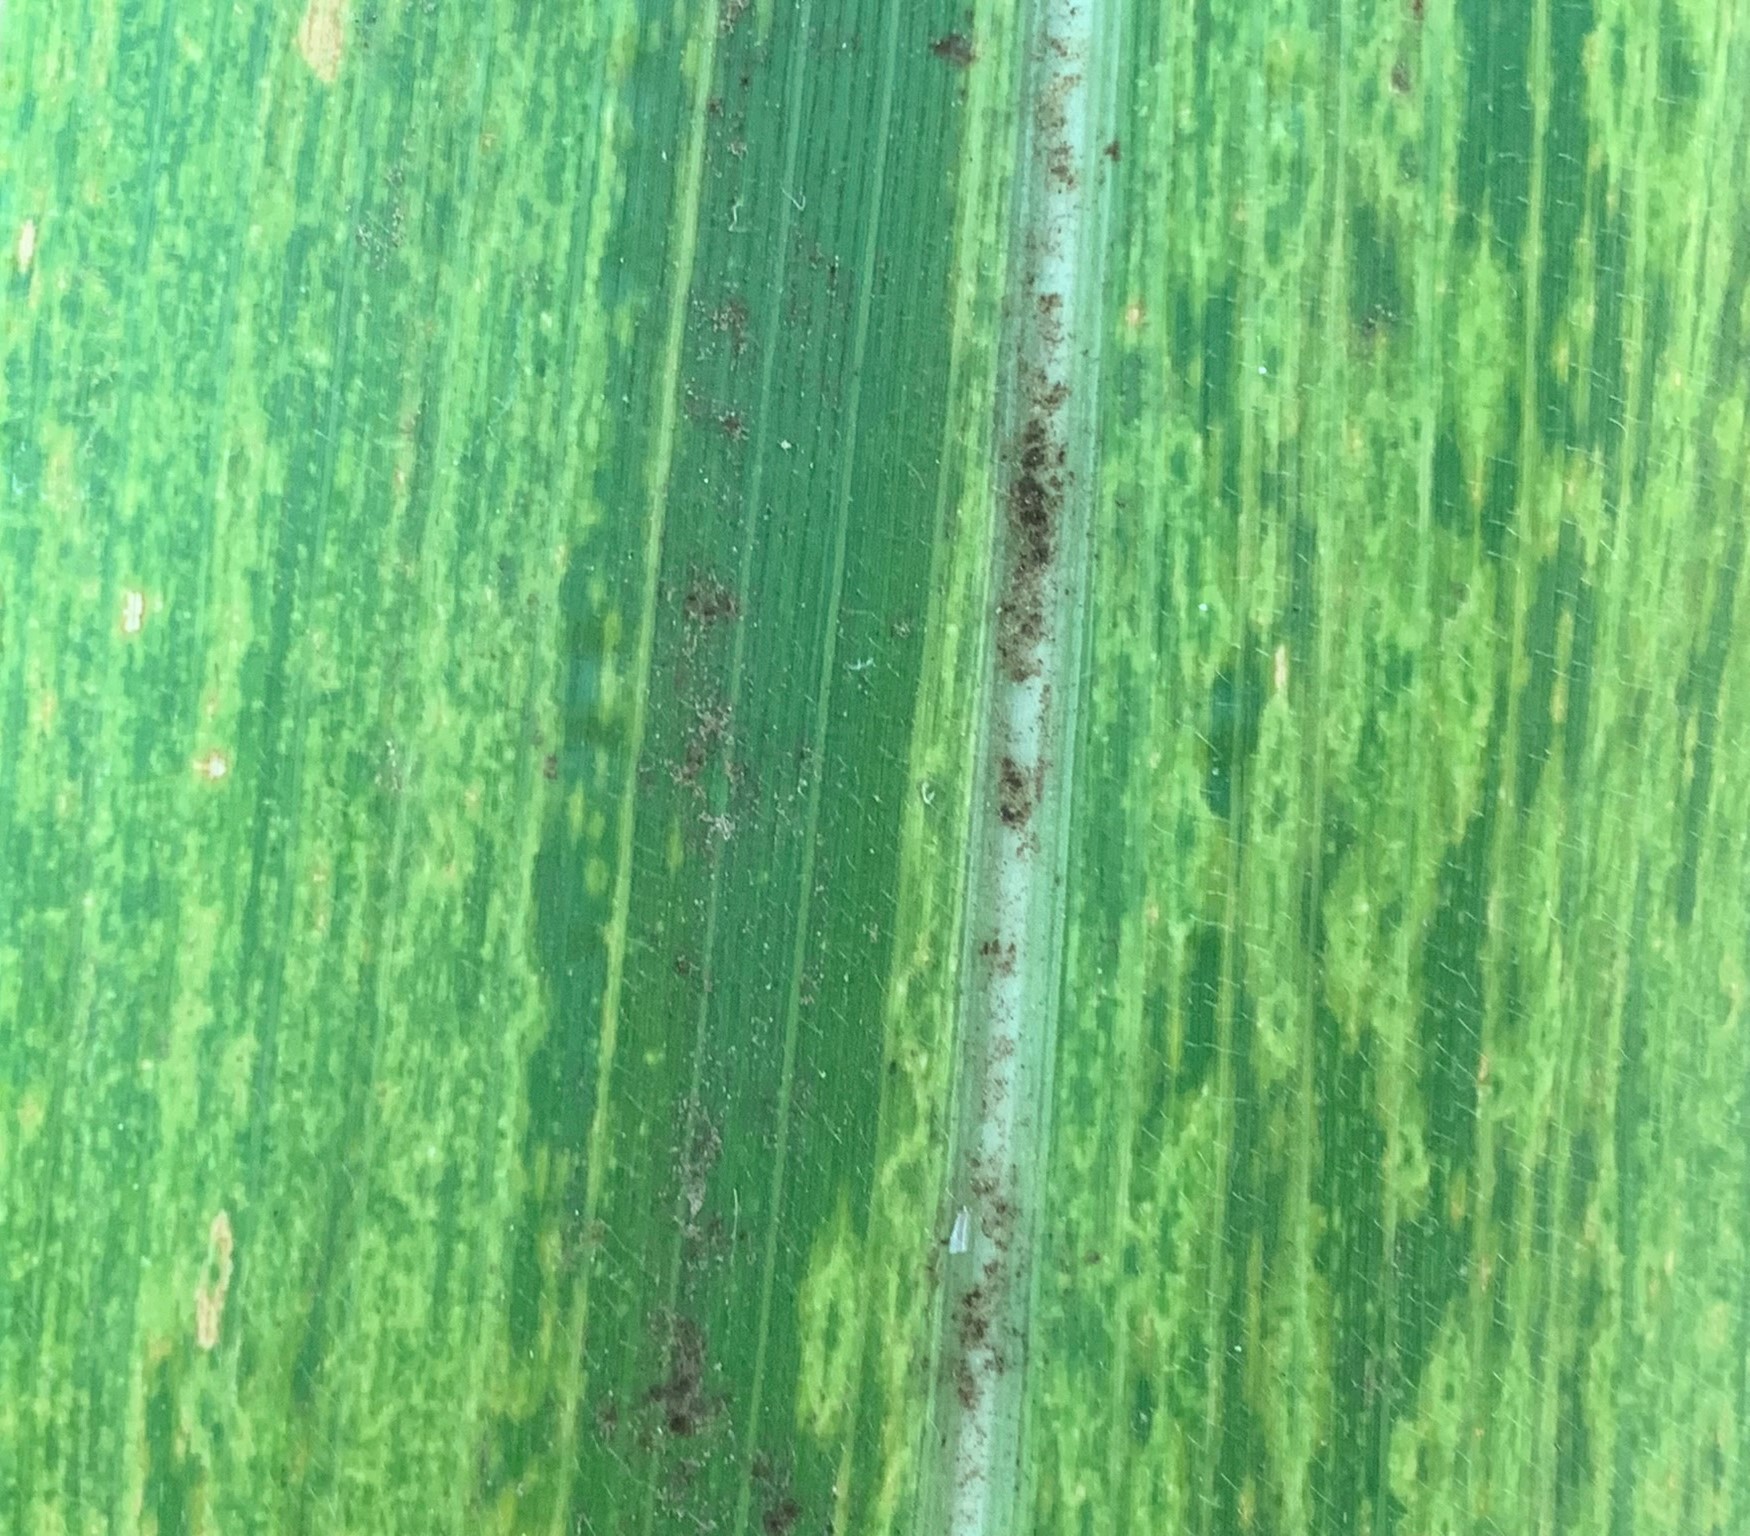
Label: MLN